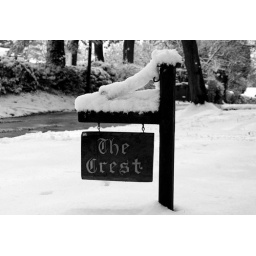
house name sign covered in snow